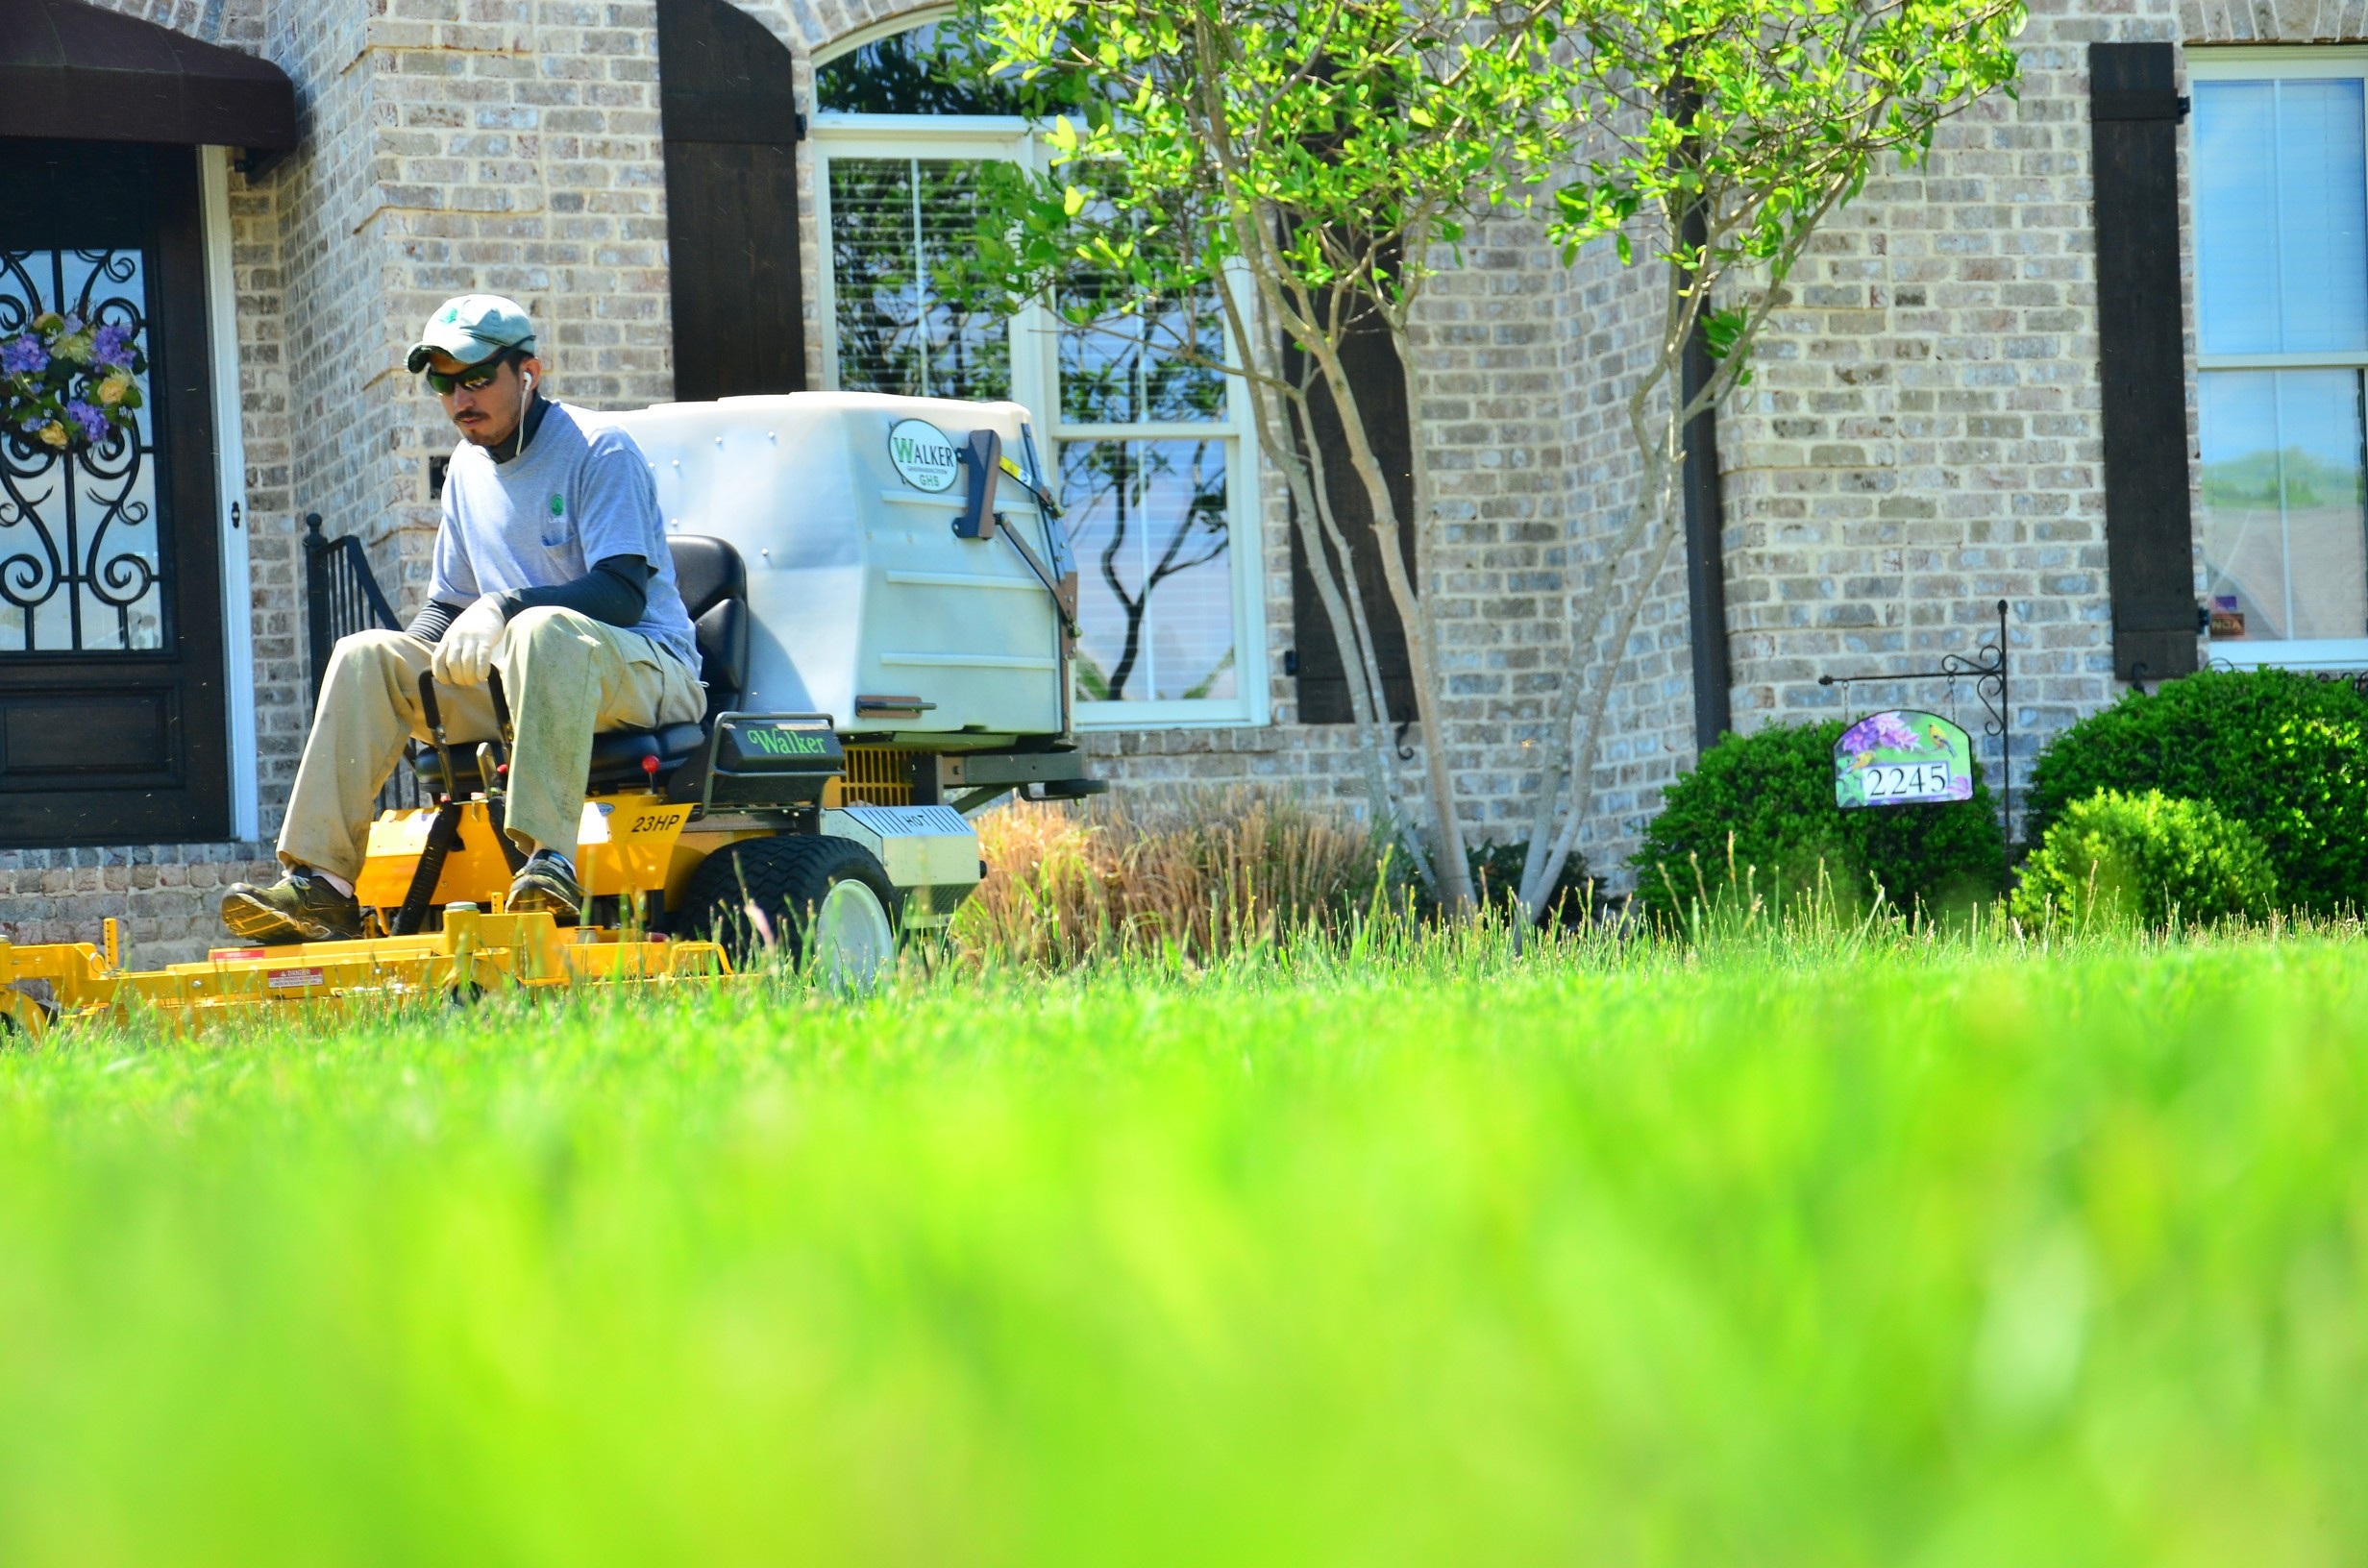
grass, lawn, flower, home, green, backyard, garden, yard, lawn mowing, lawn care, lawn maintenance, lawn services, grass cutting